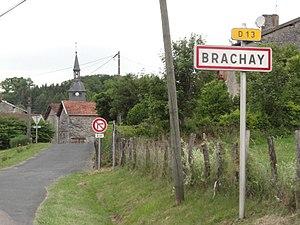
Brachay (Haute-Marne) entrée du village
Brachay est une commune française située dans le département de la Haute-Marne, en région Grand Est.